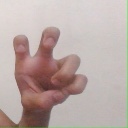
अक्षर: छ